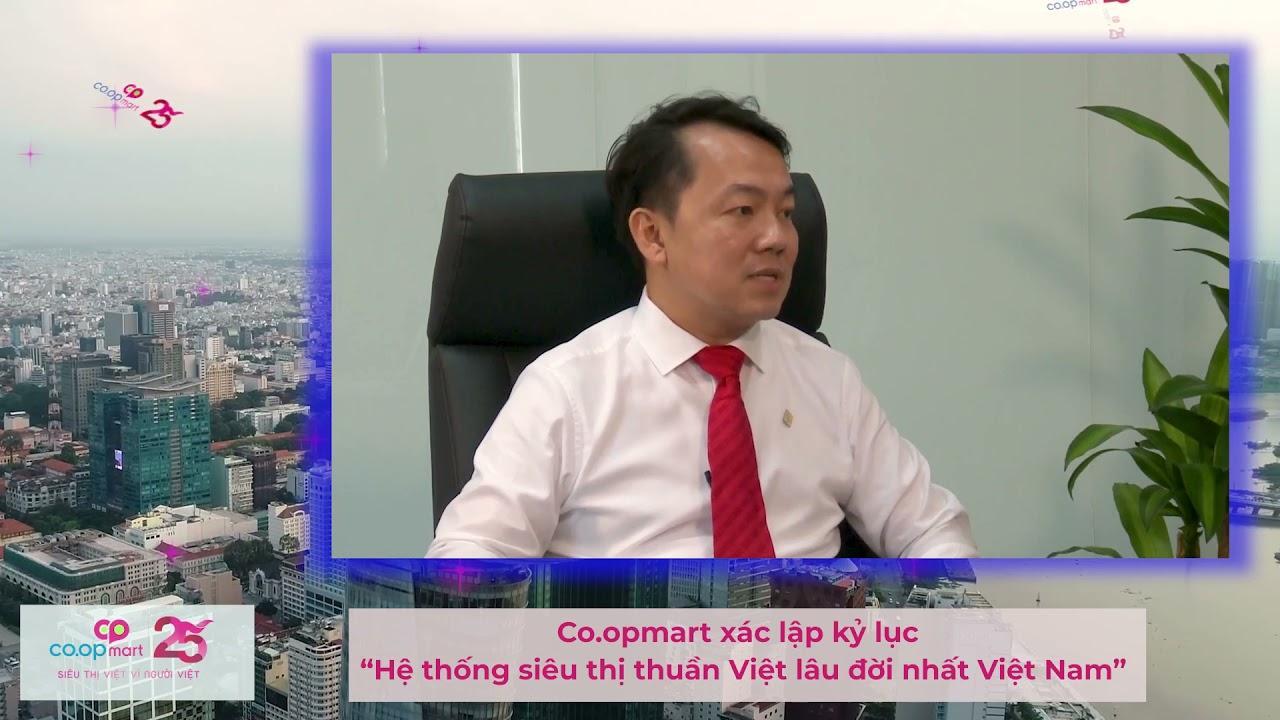
có một người đàn ông mặc áo sơ mi trắng trong bức ảnh